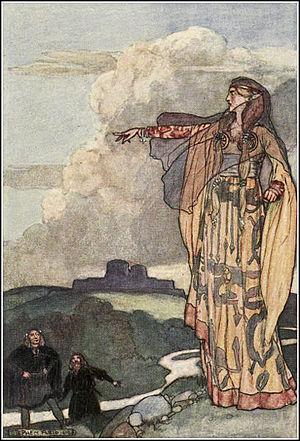
Stephen Reid, né en 1873 et mort en 1948, est un illustrateur et peintre écossais.
Morrígan est un personnage de la mythologie celtique irlandaise, qui semble avoir été considérée comme une déesse, même si elle n'est pas mentionnée explicitement ainsi dans les textes.
Macha est une déesse de la mythologie celtique irlandaise, principalement connue pour avoir été à l'origine de la faiblesse des Ulates selon une malédiction qui fait suite à la vantardise de son époux Crunnchú. Chez les Celtes, il n'existe qu'une seule divinité féminine qui revêt de nombreux aspects différents.
Eamhain Mhacha [ˈawnʲ ˈwaxə], dans la mythologie celtique irlandaise, est le nom de la résidence du roi d’Ulster Conchobar Mac Nessa. Il lui a été donné par la déesse Macha des Tuatha Dé Danann, qui est un avatar de Morrigan.